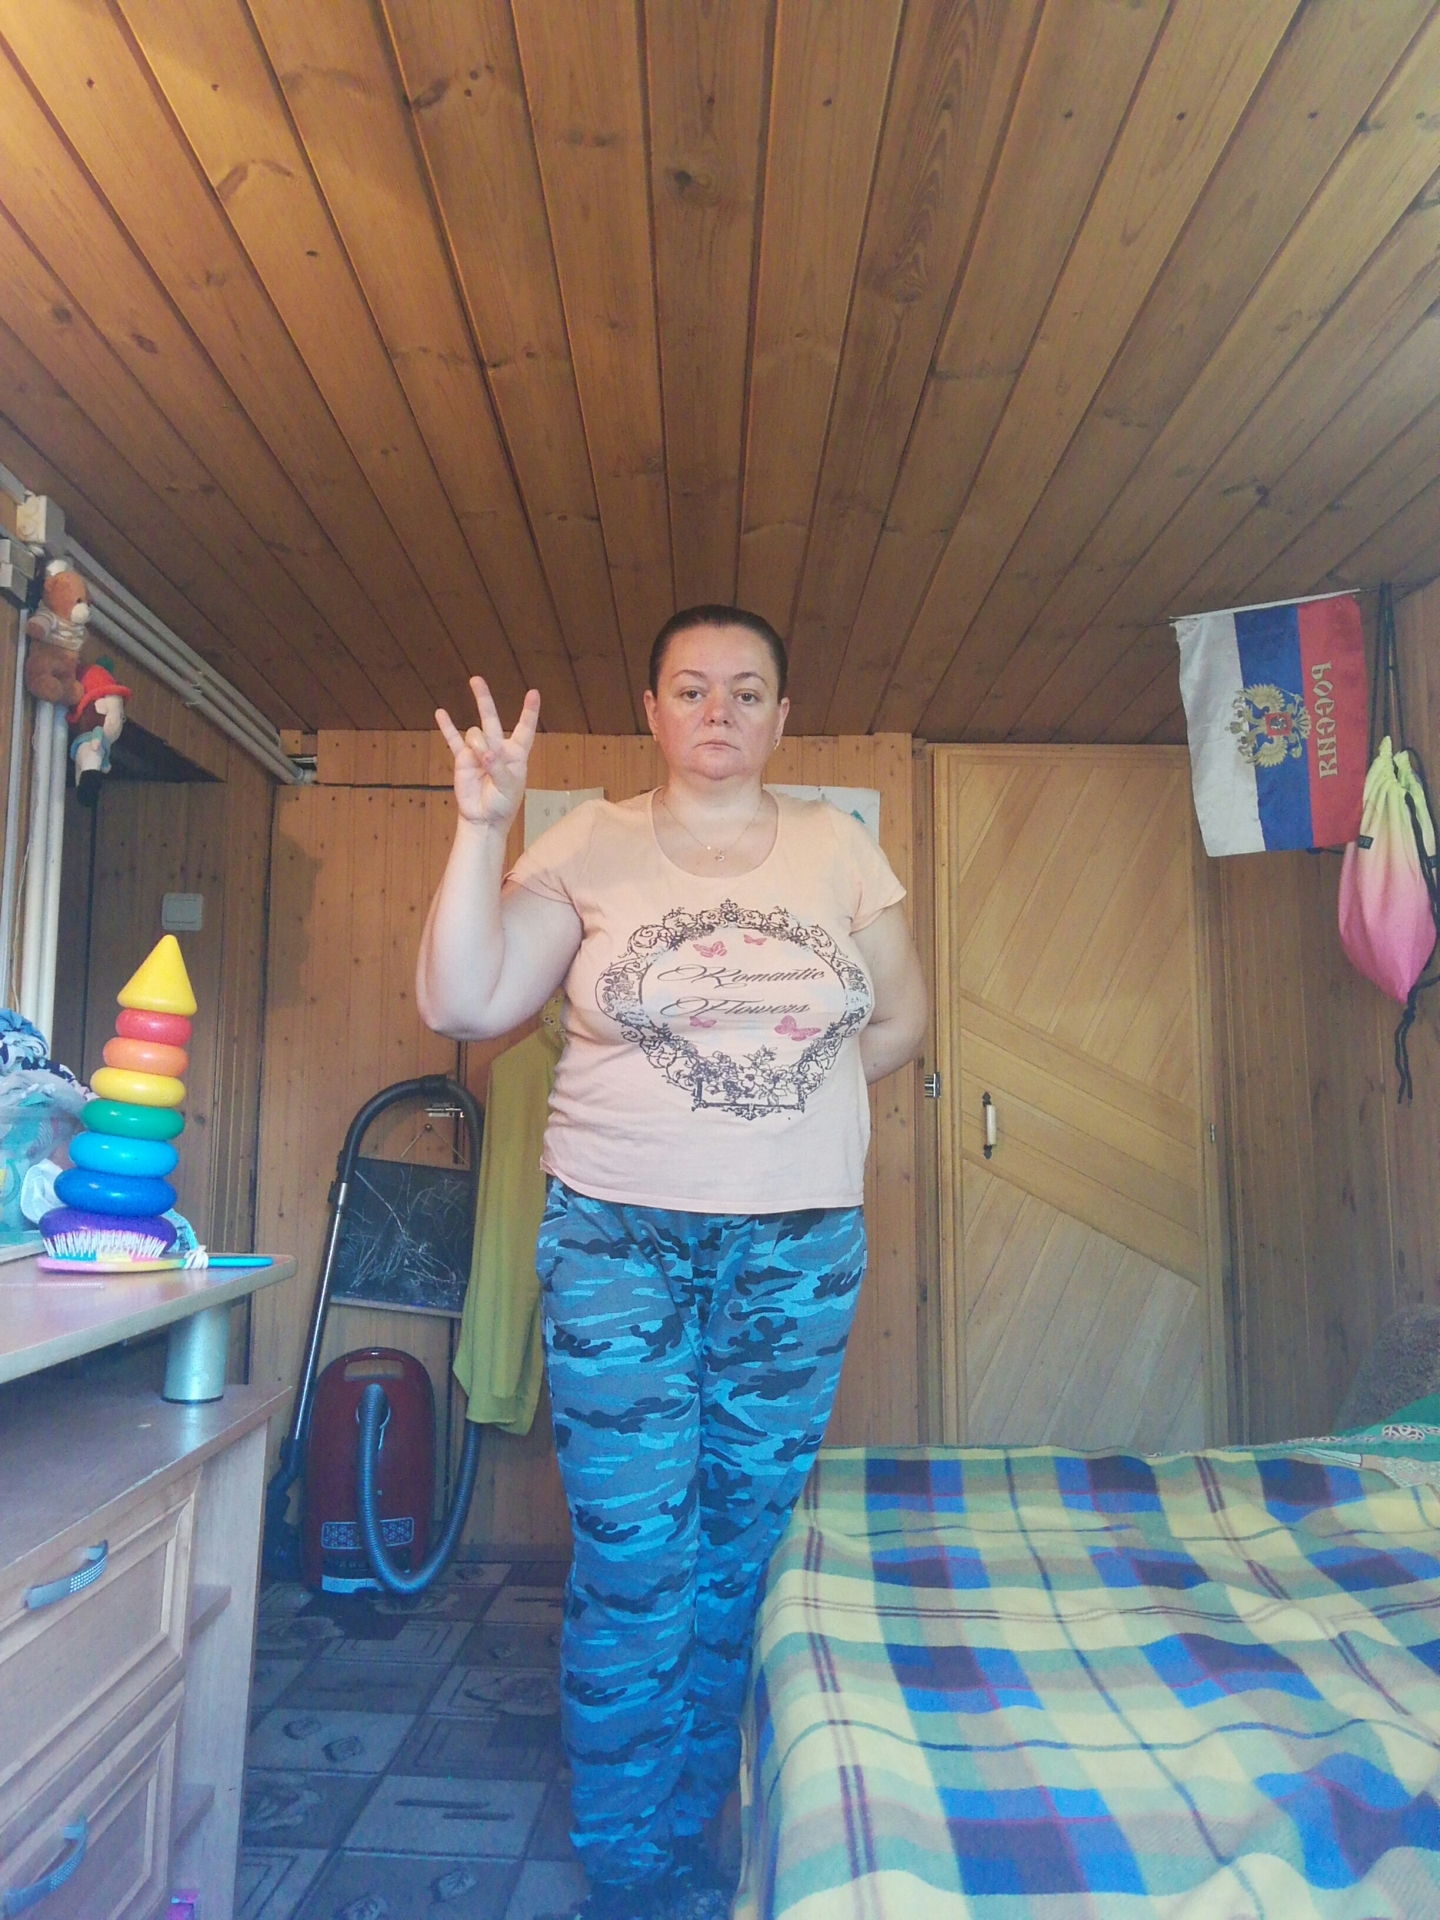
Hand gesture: three3